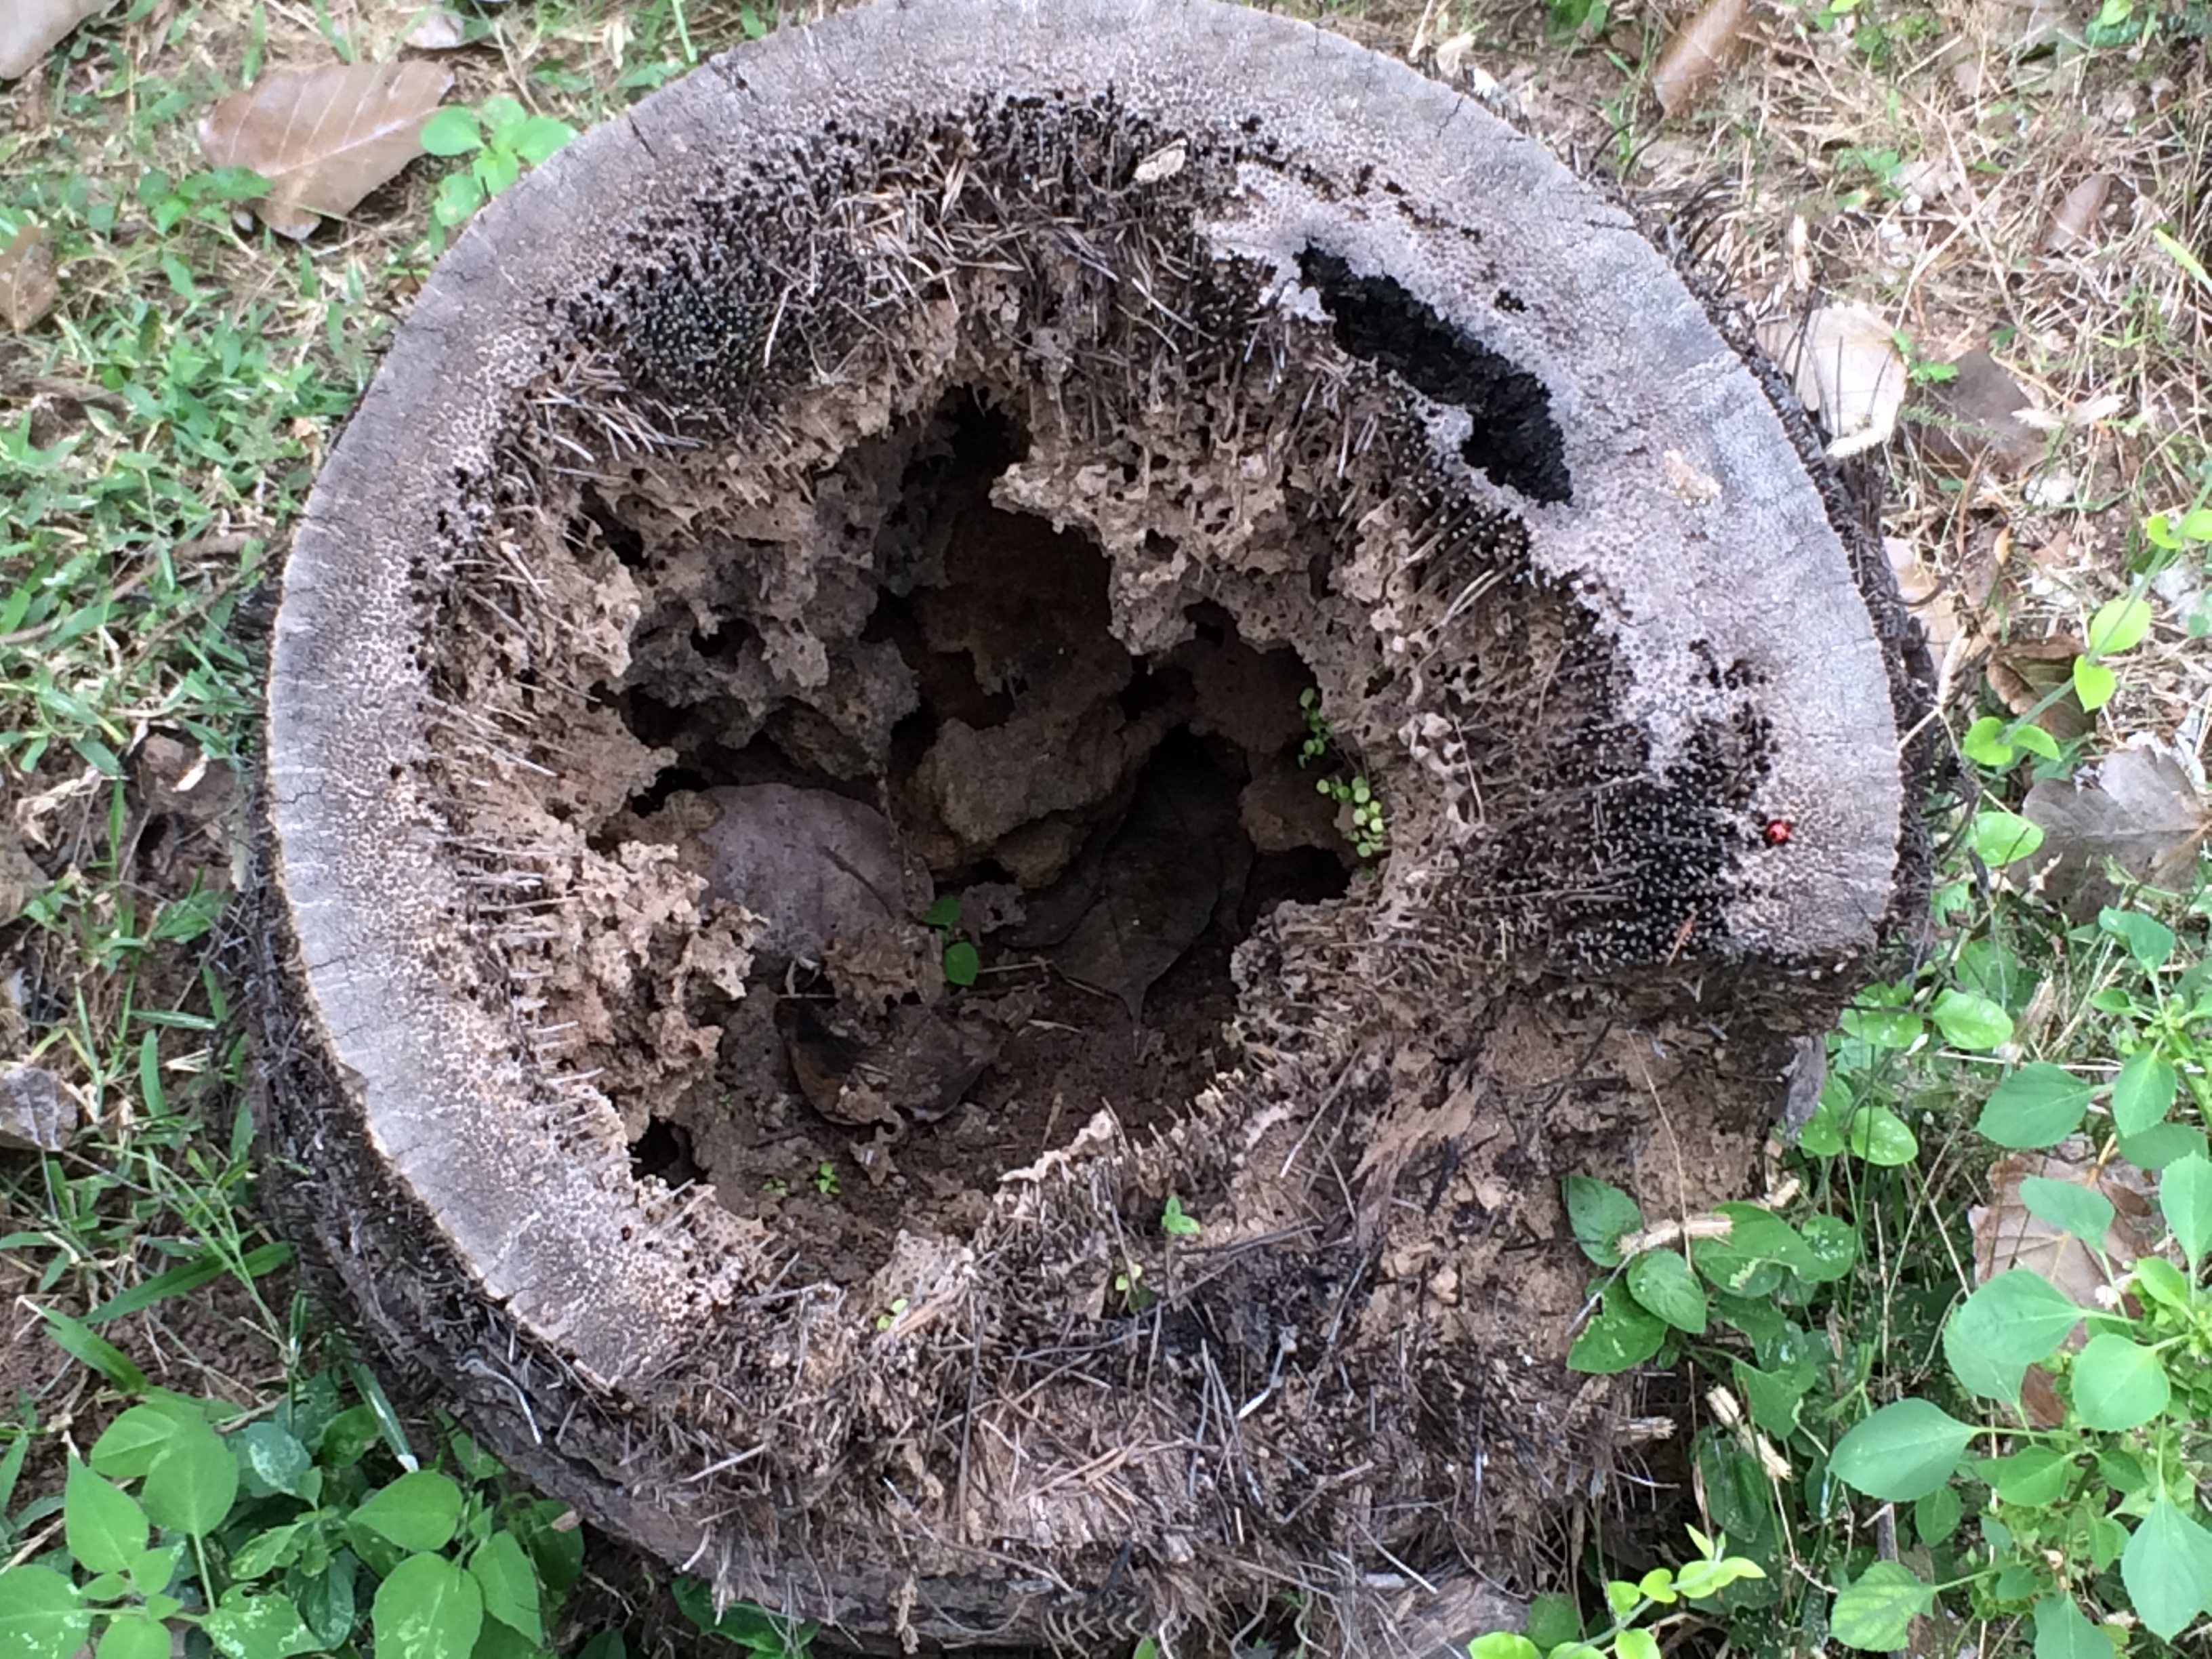
tree, soil